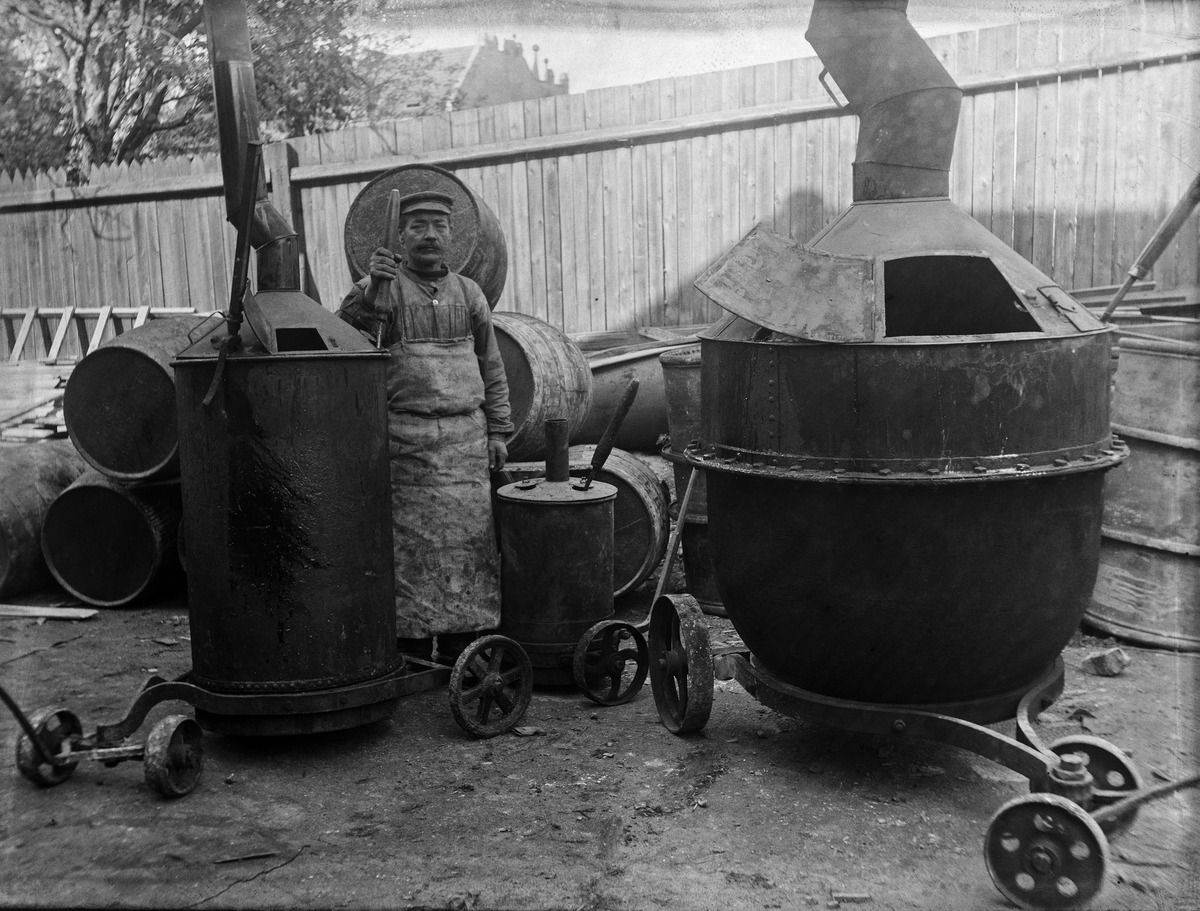
Hakaniemenranta 3 (=Hakaniemenkatu 2-4)
sisällön kuvaus: Hakaniemenranta 3 (=Hakaniemenkatu 2-4). Emil Björkells Tekniska Fabrik eli Emil Björkellin Teknillinen Tehdas teollisuusalueella, jota hallitsi J. D. Stenberg & Söner.  Tehdas perustettiin 1899. Se valmisti
lakkoja ja maaleja. mustavalkoinen
Kuvaaja: Nyberg, Ragnar, valokuvaaja
Ajankohta: kuvausaika 1910 -luku
Paikka: Suomi, Uusimaa, Helsinki, Sörnäinen Helsinki, Hakaniemenkatu 2-4
Aiheet: Emil Björkellin tekn. tehdas -  Emil Björkells Tekniska Fabrik, tehtaat, maalit, lakat, maaliteollisuus, pihat, teollisuus, aidat, suojavaatteet